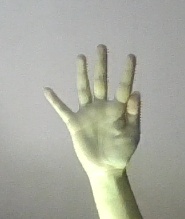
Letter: sheen